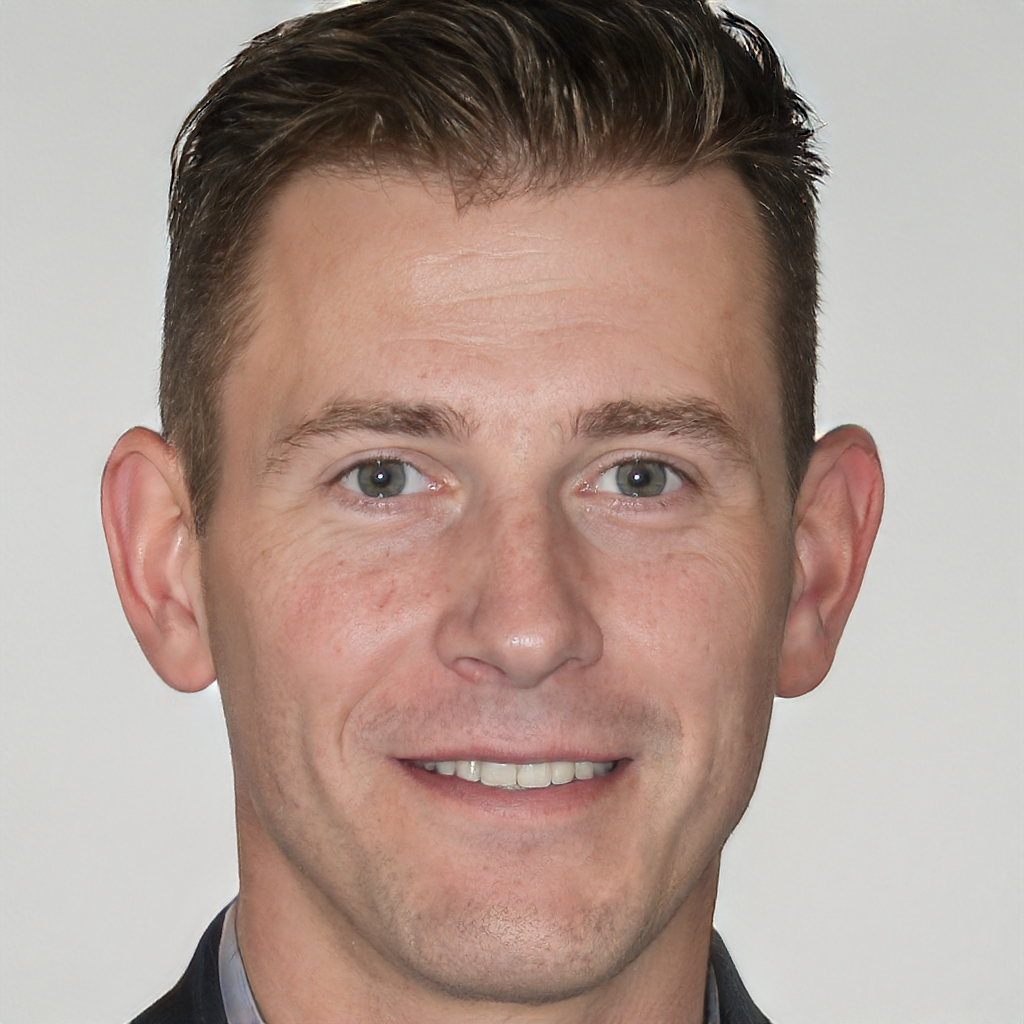
Gender: Male